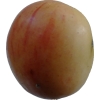
Label: apple